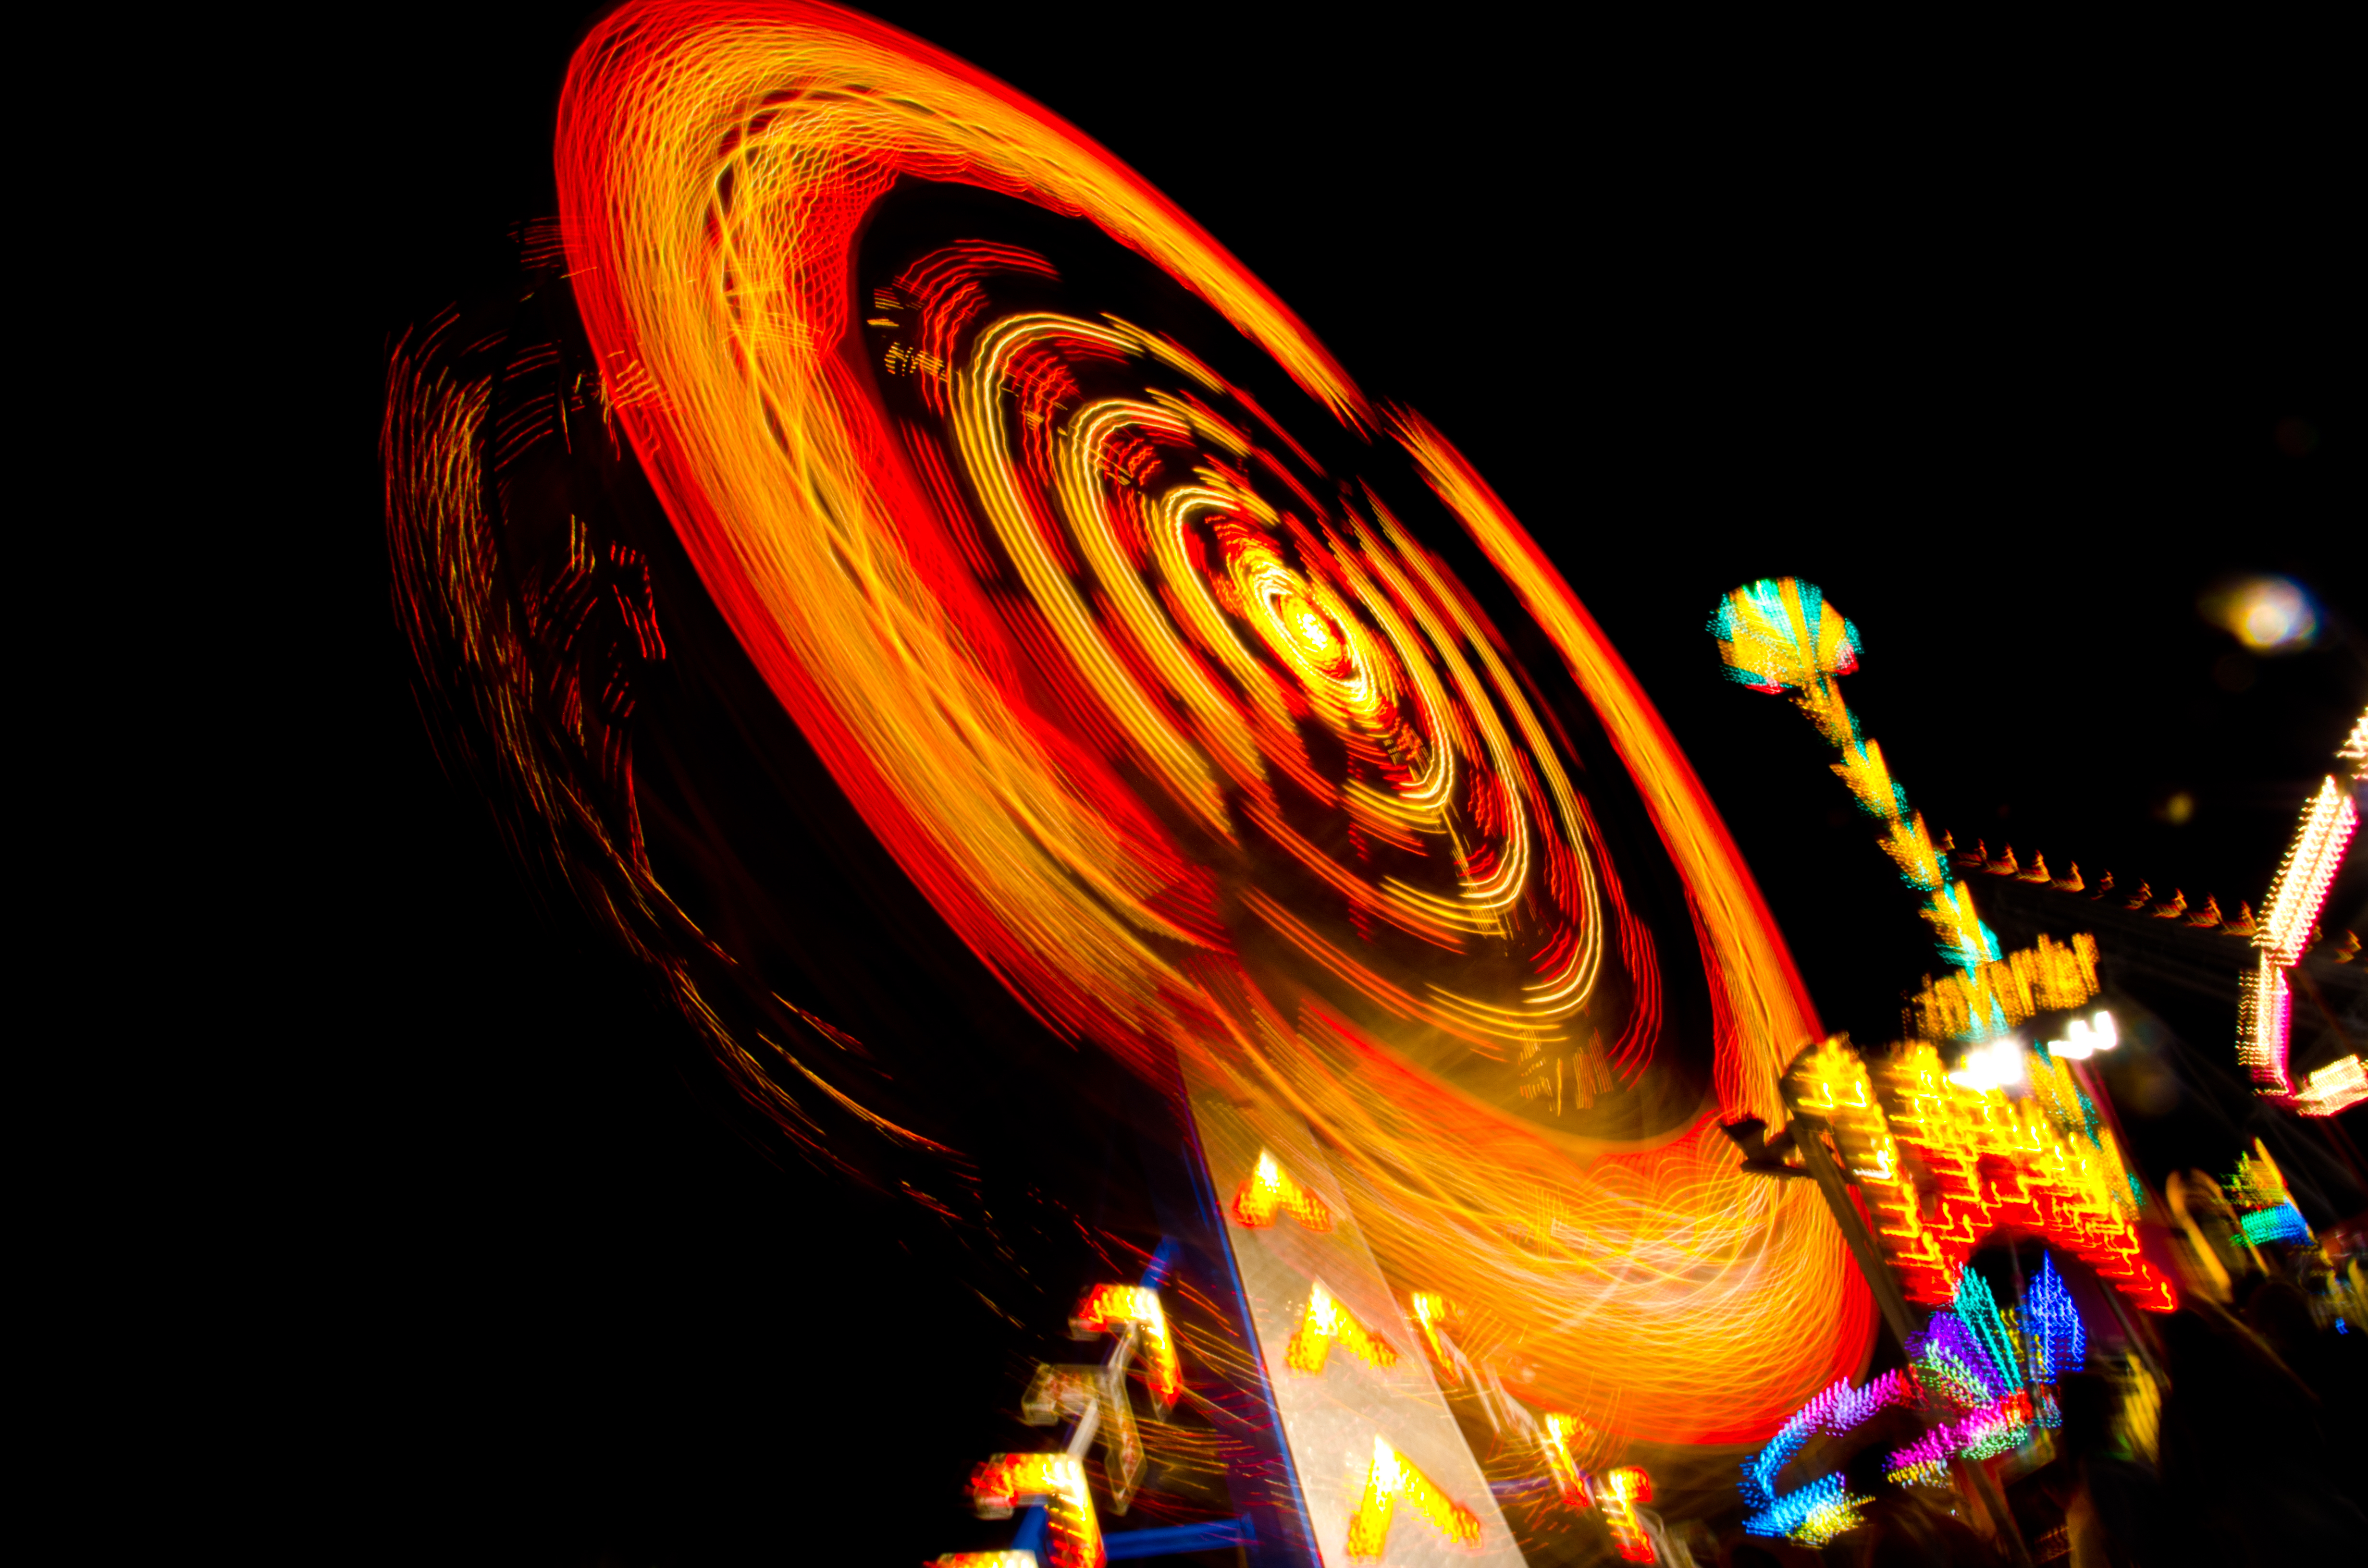
light, night, amusement park, amusement ride, outdoor recreation